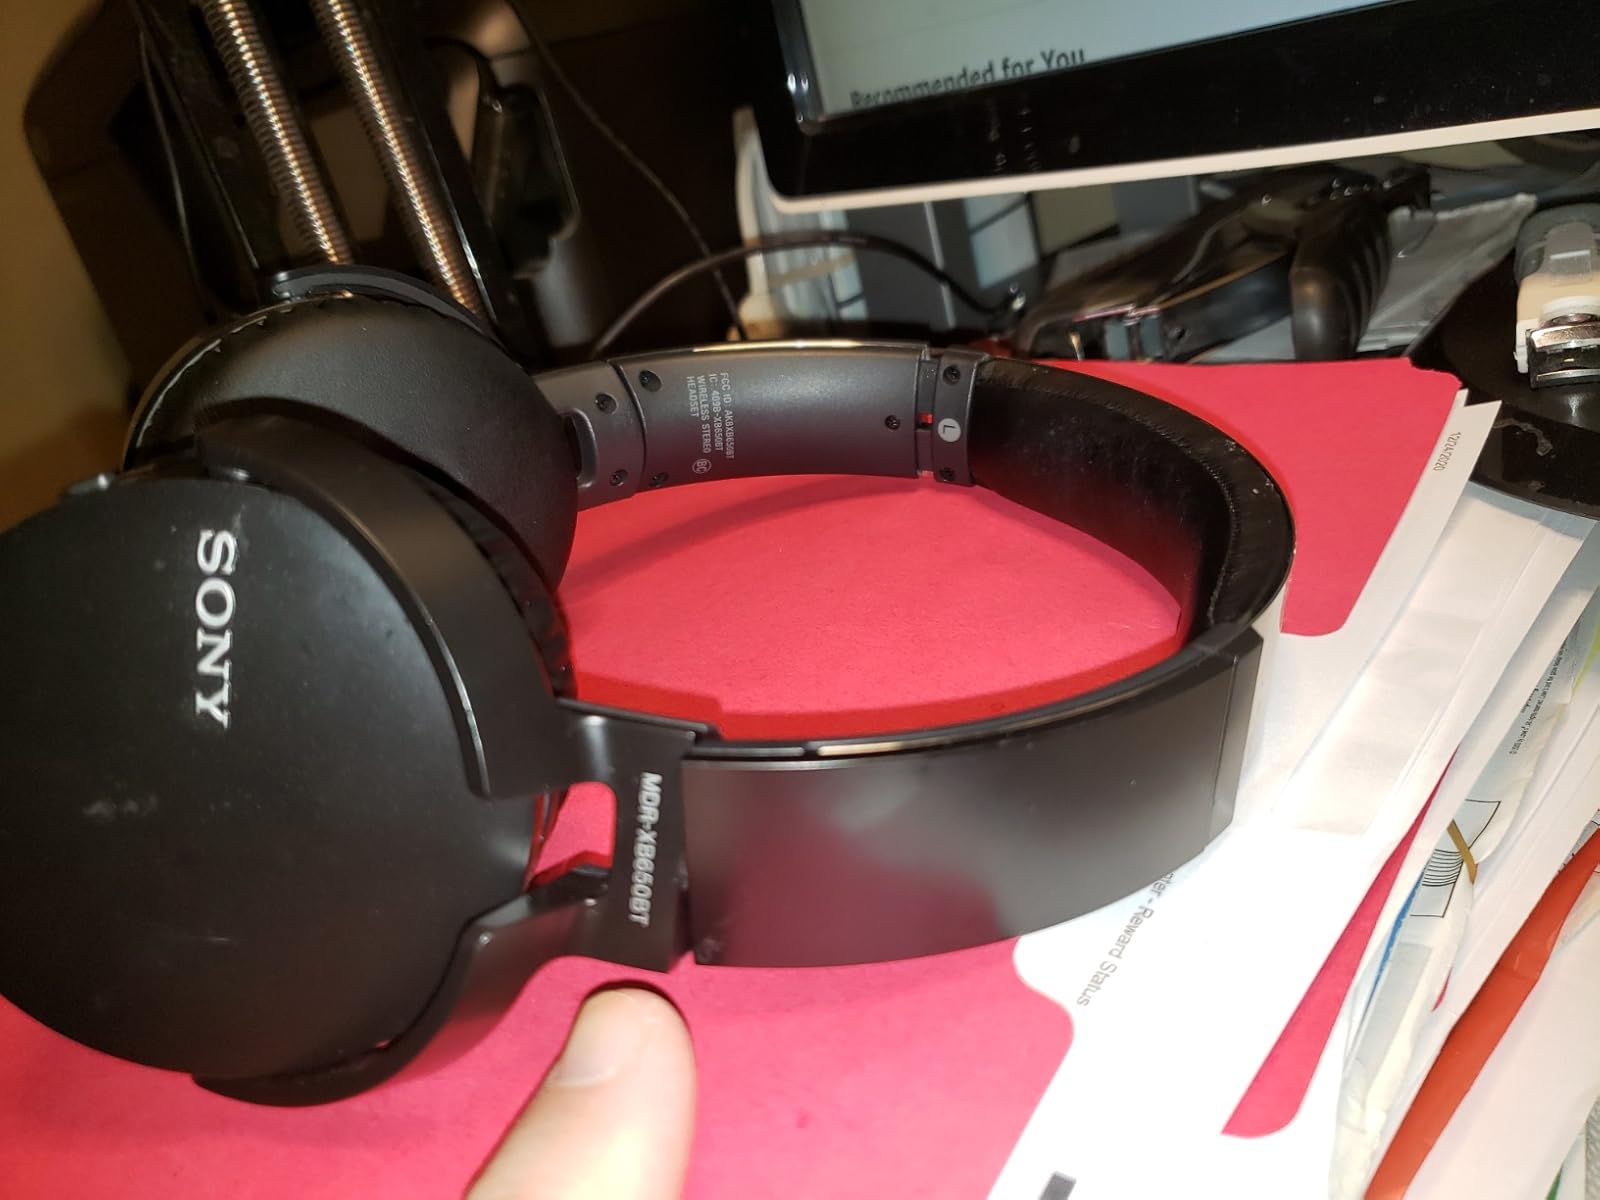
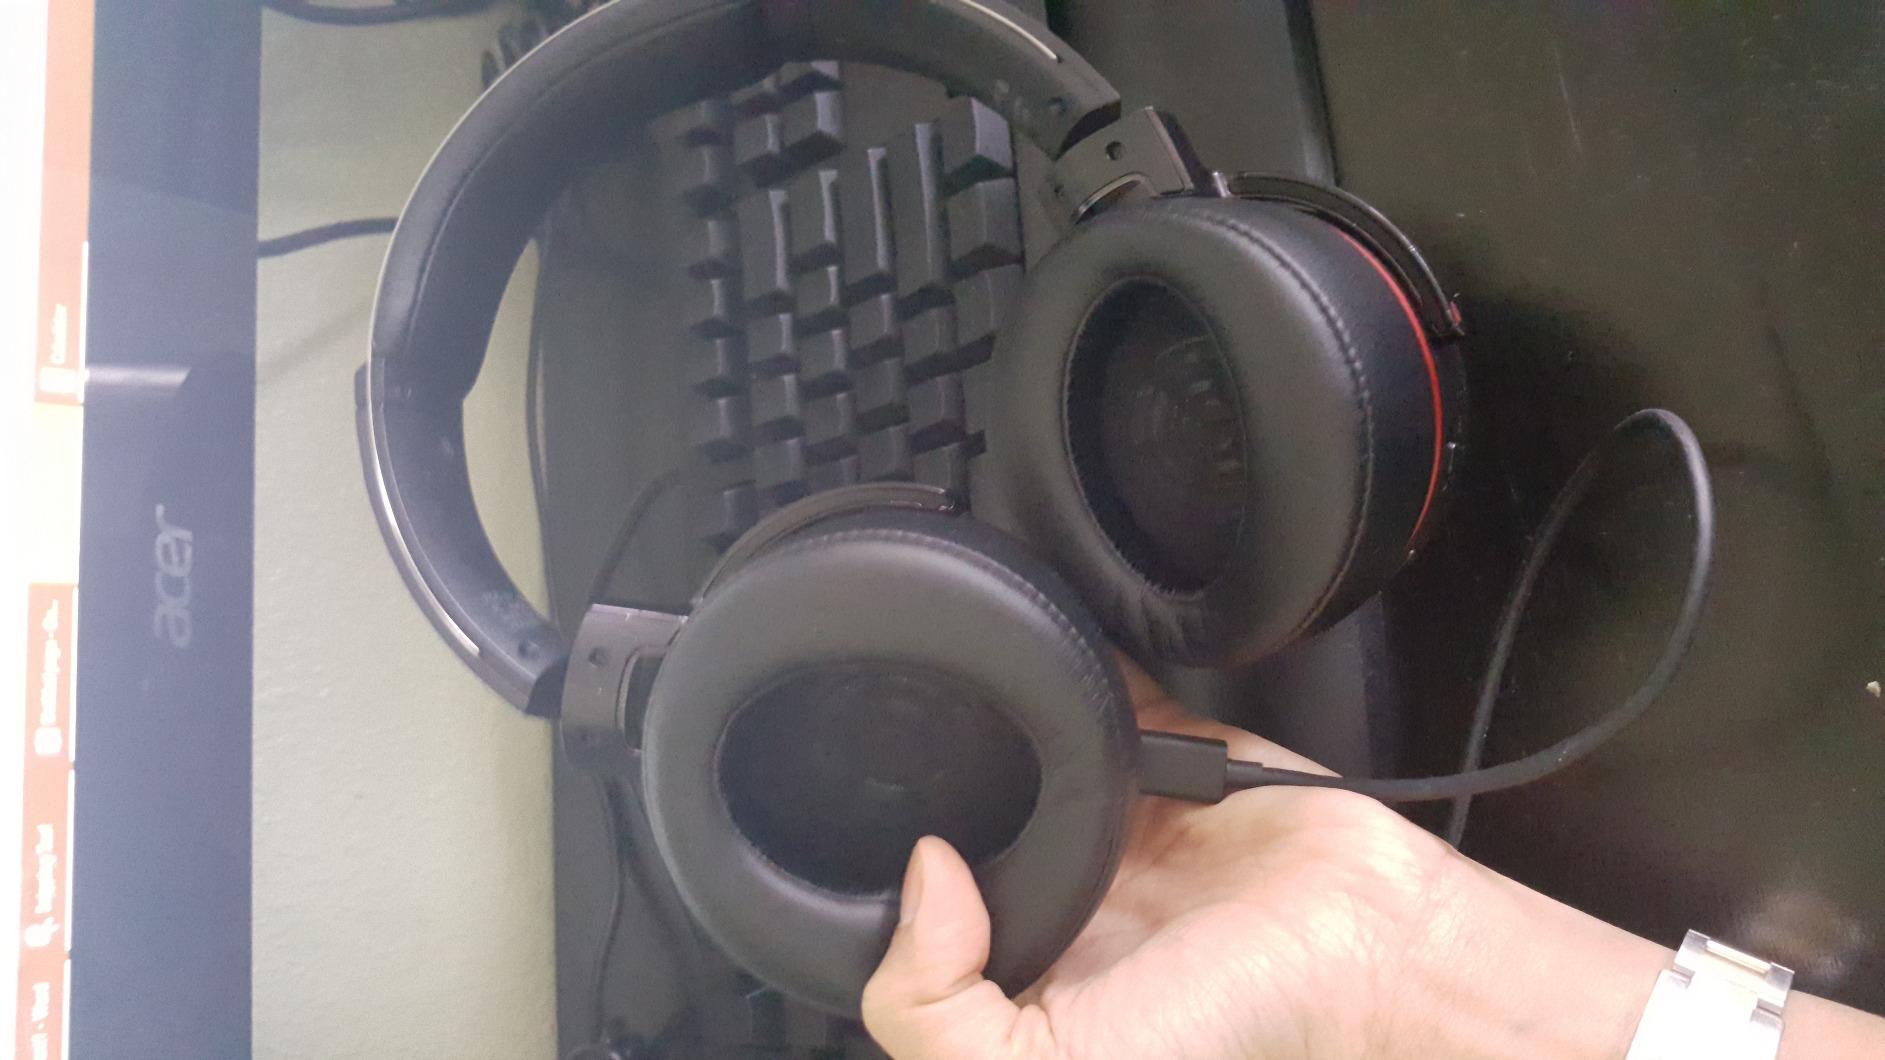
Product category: headphones
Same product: no